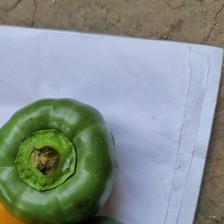
Label: capsicum